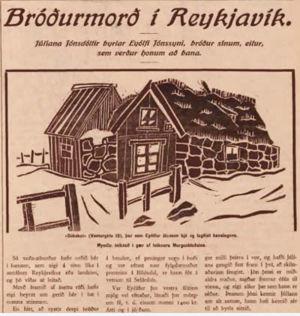
Le Morgunblaðið, en français « Le Journal du Matin », est un journal de la presse écrite publié en Islande.